Host adapter

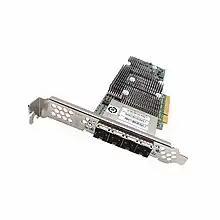
Fibre Channel host bus adapter

The term "host bus adapter" (HBA) may be used to refer to a Fibre Channel interface card. In this case, it allows devices in a Fibre Channel storage area network to communicate data between each otherit may connect a server to a switch or storage device, connect multiple storage systems, or connect multiple servers. Fibre Channel HBAs are available for open systems, computer architectures, and buses, including PCI and SBus (obsolete today).